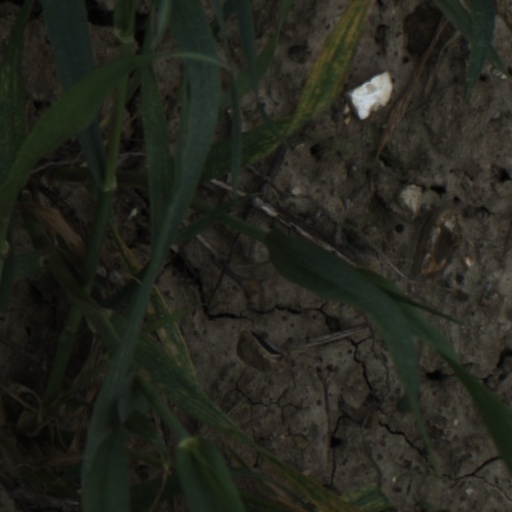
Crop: wheat